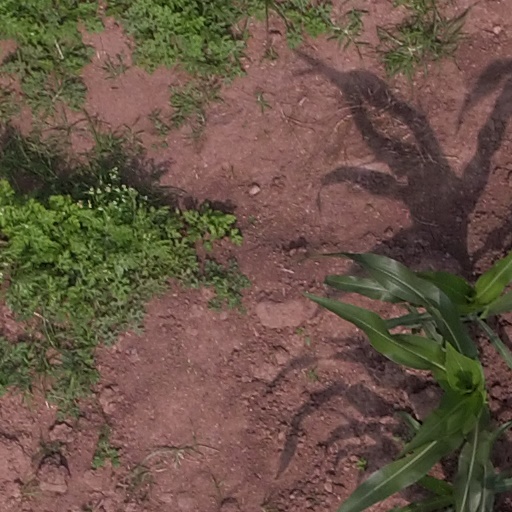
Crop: maize; corn